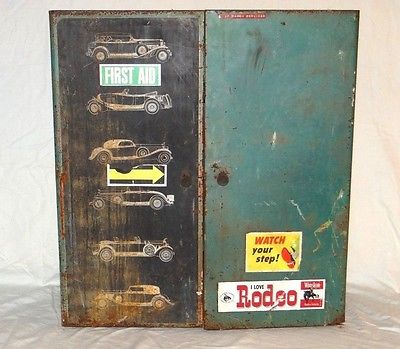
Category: cabinet